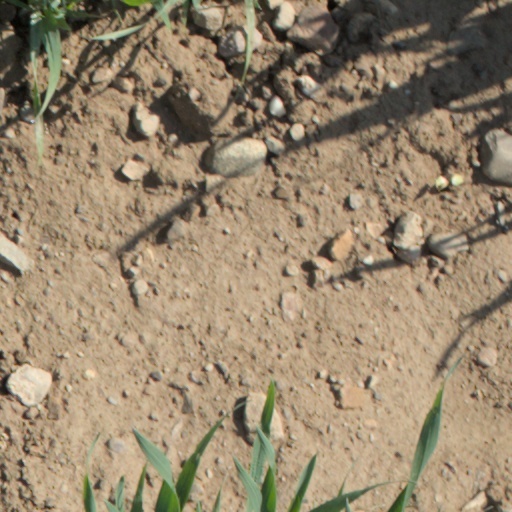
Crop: wheat